List of awards and nominations received by Silverchair

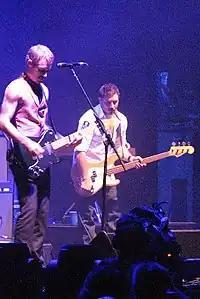
Silverchair performing at the Across the Great Divide Tour in 2007

This is a list of awards and nominations received by Silverchair. The Australian rock band formed in 1994 in Newcastle, New South Wales, consisting of Daniel Johns (vocals and guitar), Chris Joannou (bass guitar) and Ben Gillies (drums). One of the most popular Australian bands, as of December 2013 Silverchair held the record for the most ARIA Music Awards won, with 21. The band has also won multiple awards in the Australian music industry including the APRA and Jack Awards. Silverchair has won a number of categories from notable music magazines. The band has scored 15 songs in the Triple J Hottest 100.